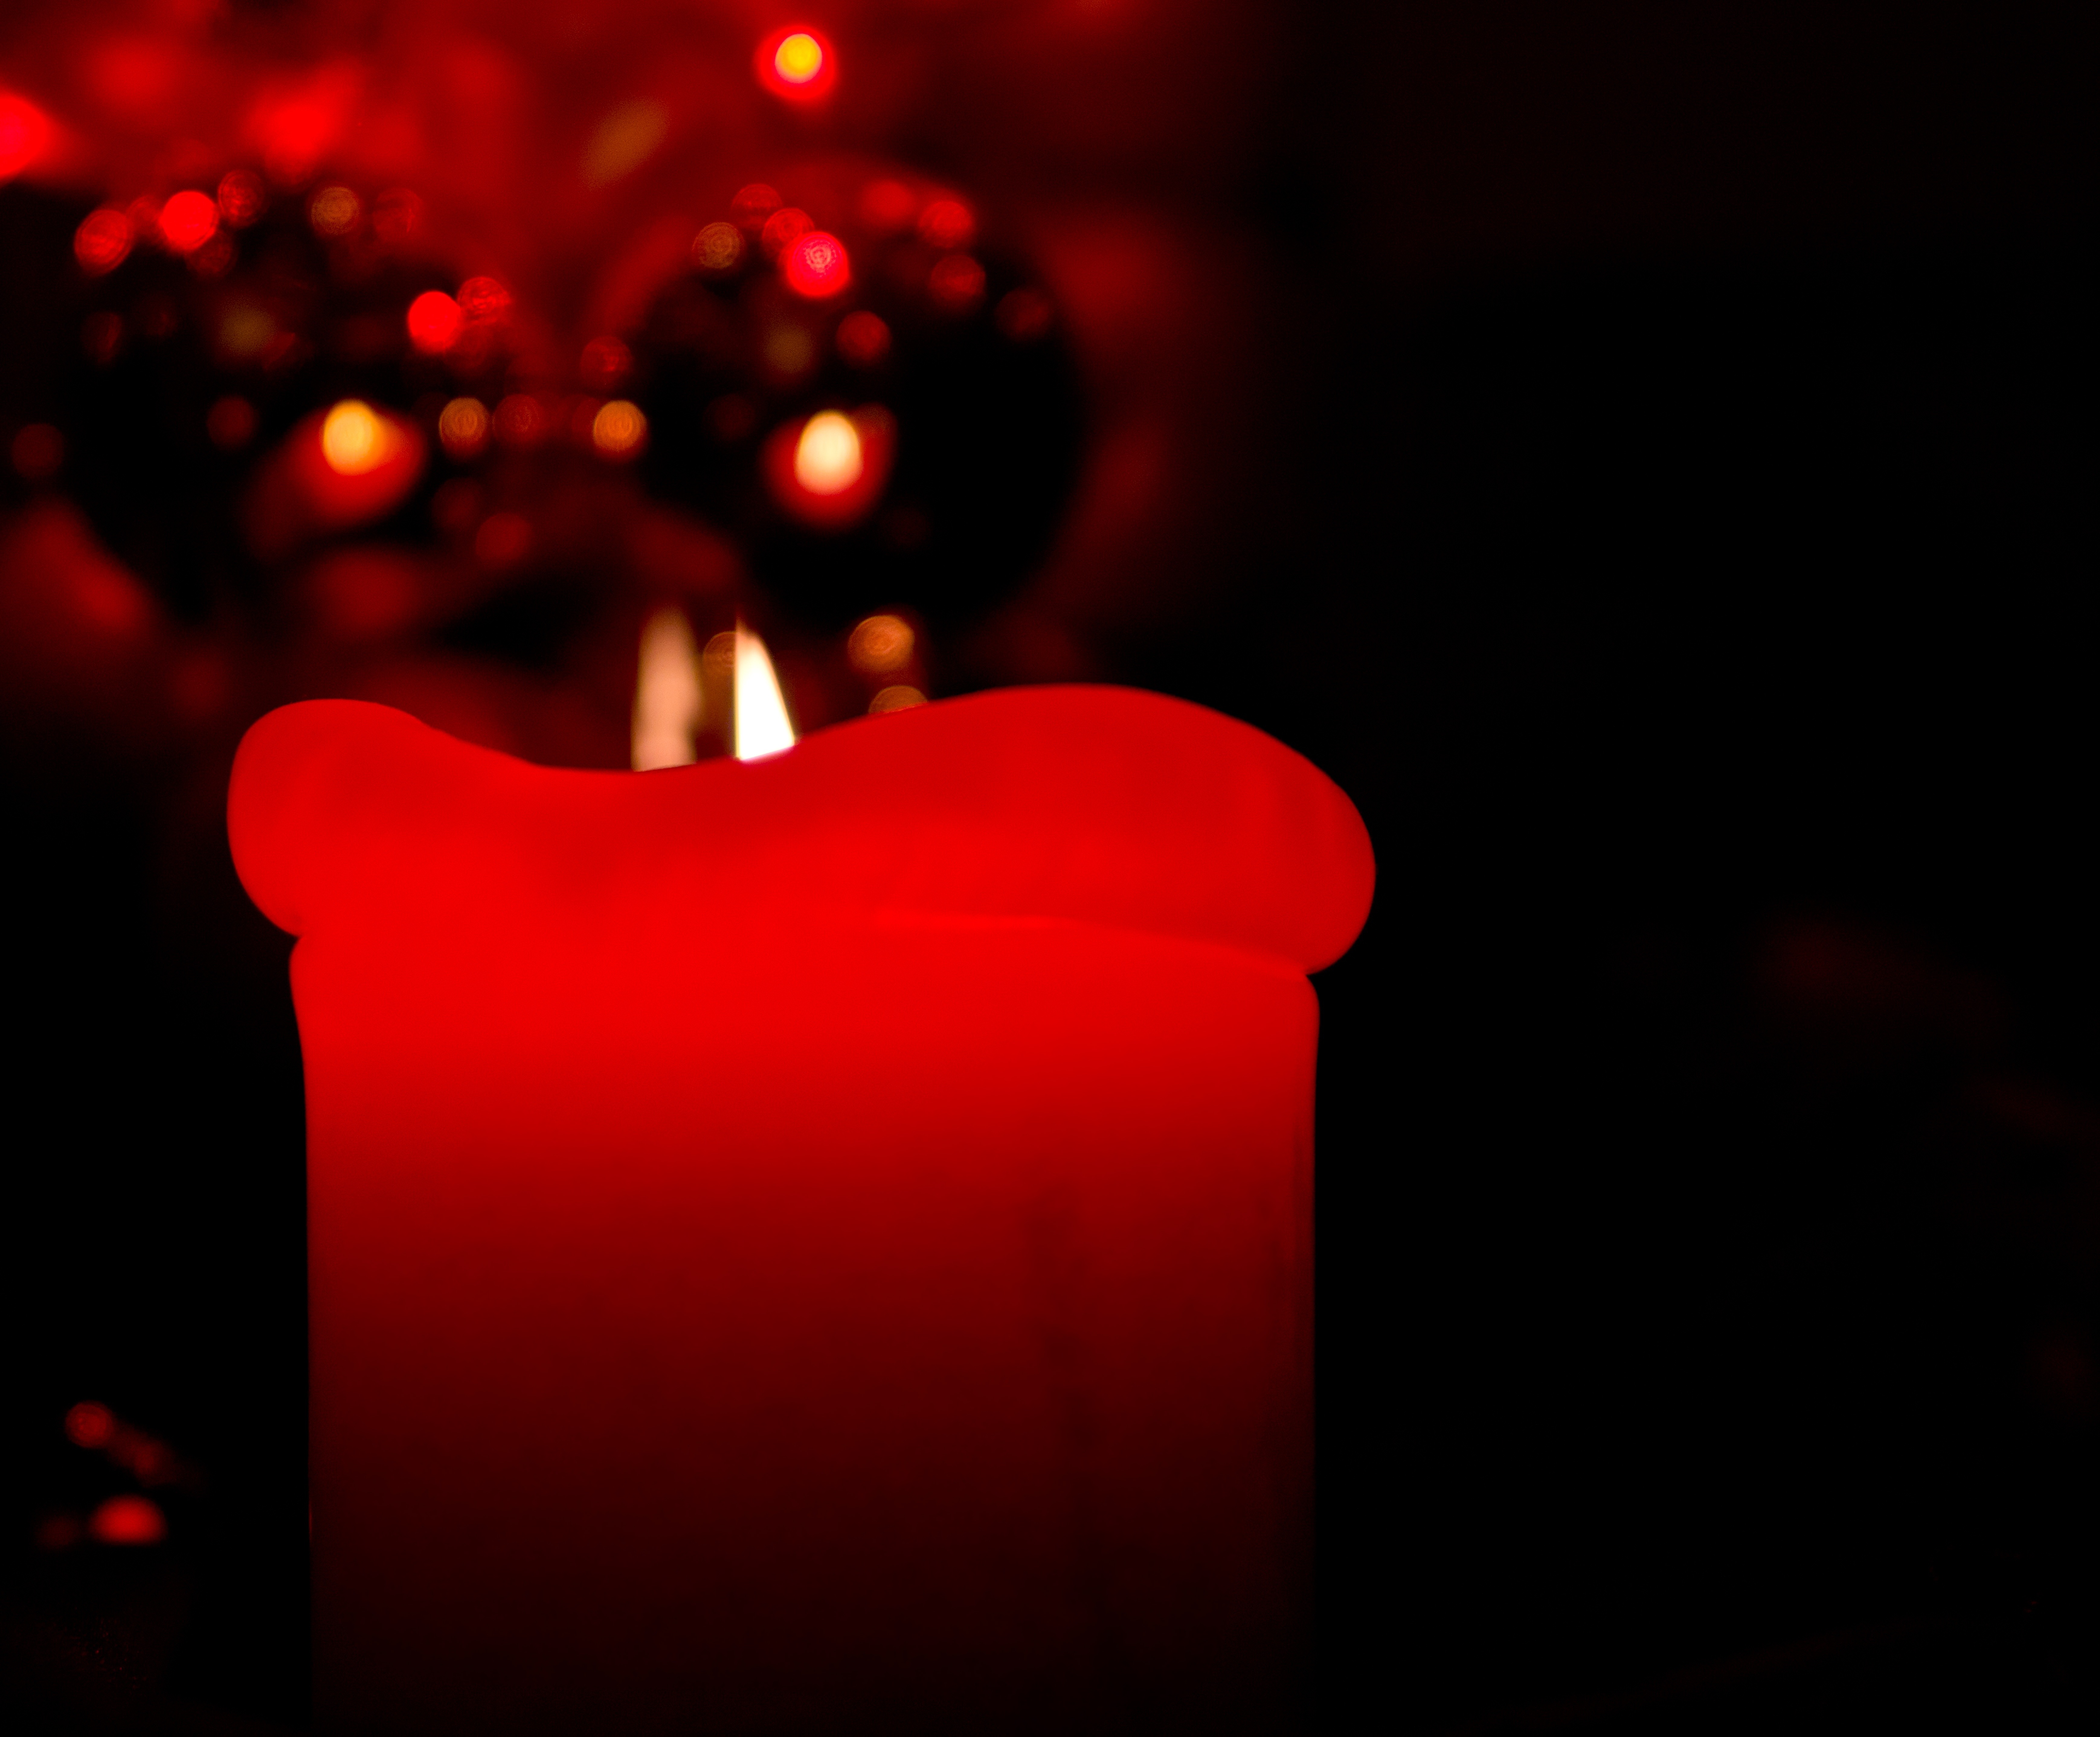
light, night, flower, petal, heart, red, color, darkness, candle, christmas, lighting, deco, macro photography, computer wallpaper